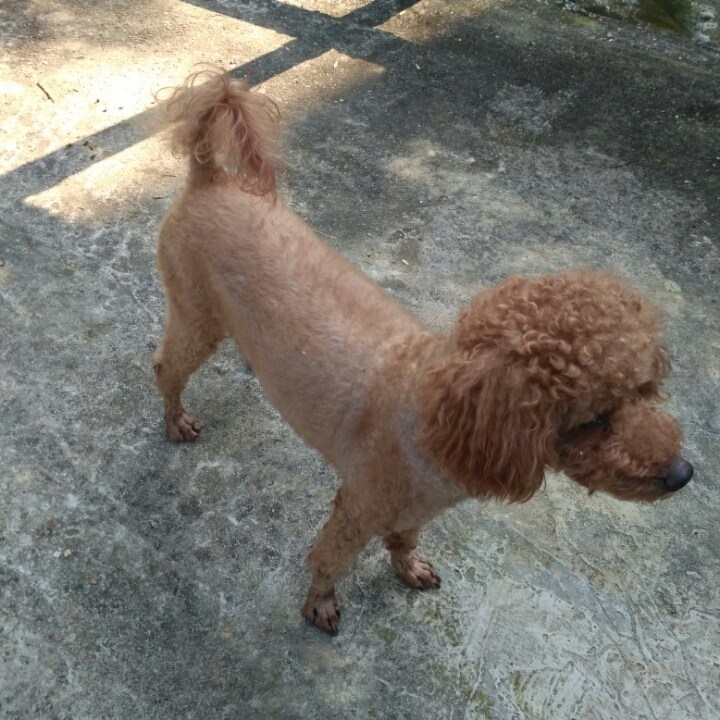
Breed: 7449-n000128-teddy